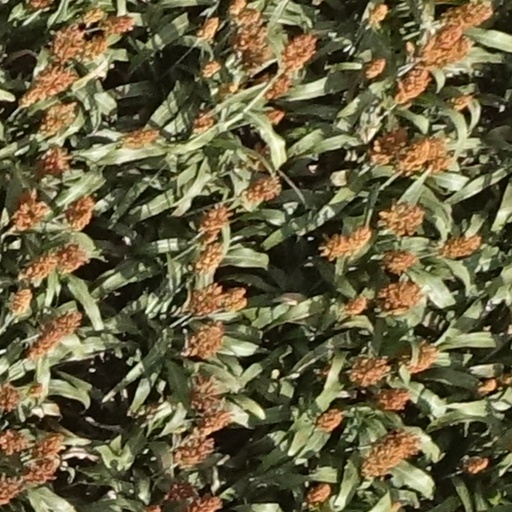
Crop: sorghum